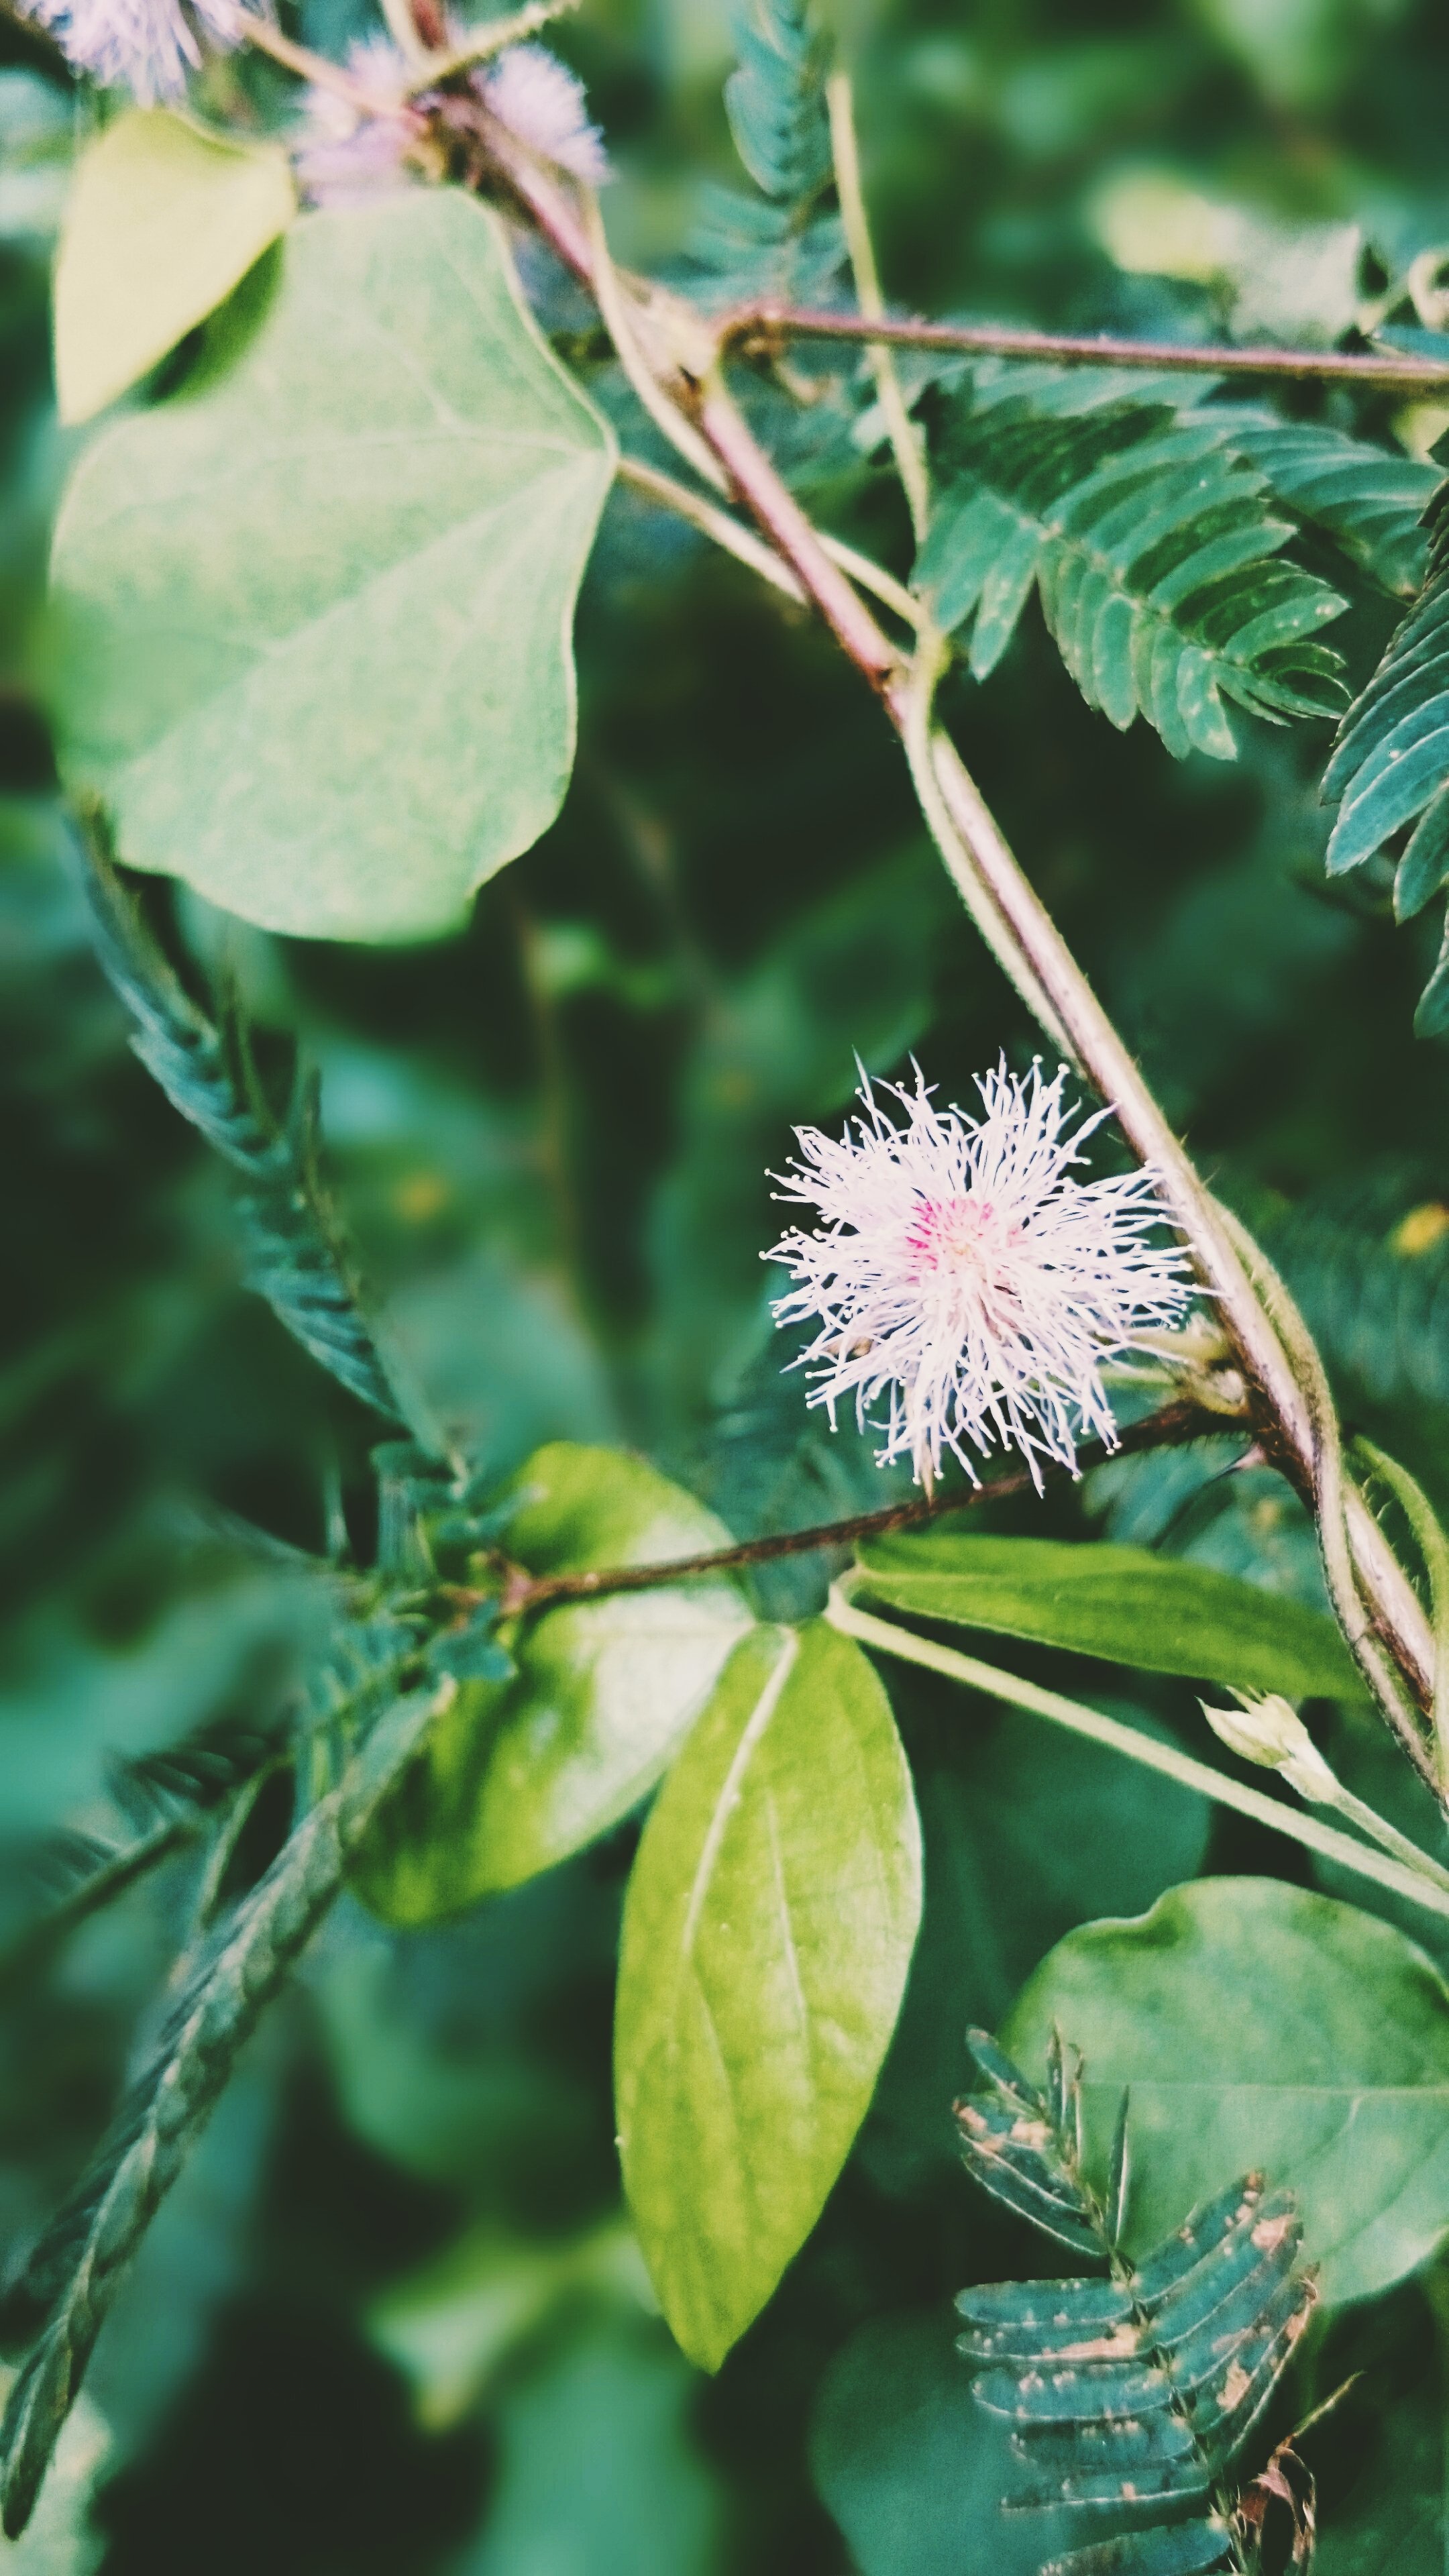
tree, nature, branch, blossom, plant, leaf, flower, food, green, produce, evergreen, botany, flora, shrub, flowering plant, woody plant, land plant